Madlaine Traverse

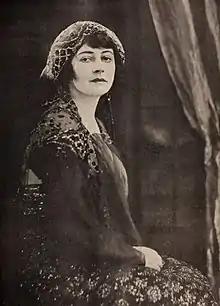
Madlaine Traverse in 1920

Traverse was a leading lady of the Fox Film Corporation in the second decade of the twentieth century. In 1917 she played the mother of Mary Pickford in "The Poor Little Rich Girl" (1917). In "What Would You Do?" (1920) director Edmund Lawrence required Traverse to wear the clothes of a Boer woman of South Africa. Lawrence stressed realism to the point of insisting that Traverse not wash her face for several days before her scenes were shot.